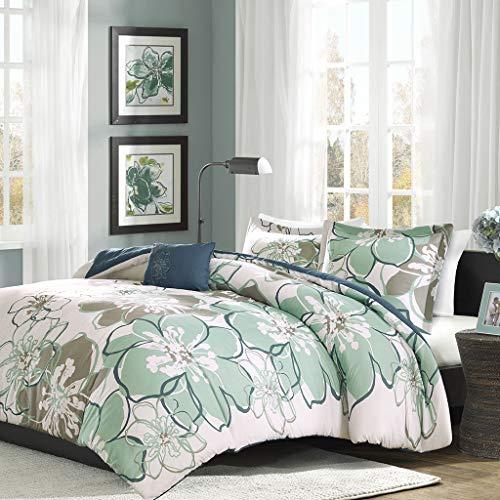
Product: MI ZONE Allison Teen Girls Duvet Cover Set Twin/Twin XL Size - White, Yellow, Grey, Floral – 3 Piece Duvet Covers Bedding Sets – Ultra Soft Microfiber Girls Bedding Bed Sets
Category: Home & Kitchen | Bedding | Kids' Bedding | Duvet Covers & Sets
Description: Duvet/Sham: 100% polyester microfiber, printed, brushed microfiber reverse Pillow: polyester cover and polyester filling.
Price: $39.99
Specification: ProductDimensions:90x68x0.1inches|ItemWeight:3.6pounds|ShippingWeight:3.6pounds(Viewshippingratesandpolicies)|Manufacturer:MiZone|ASIN:B01LZTAPG0|Itemmodelnumber:MZ12-514